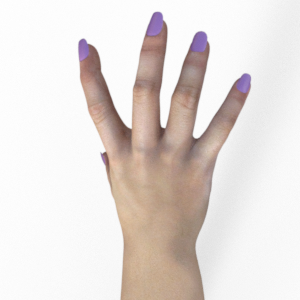
Label: paper